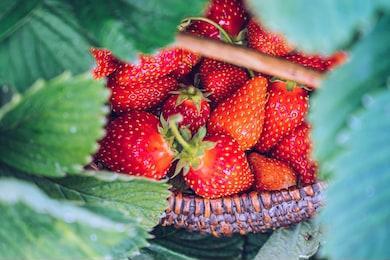
Label: Strawberry